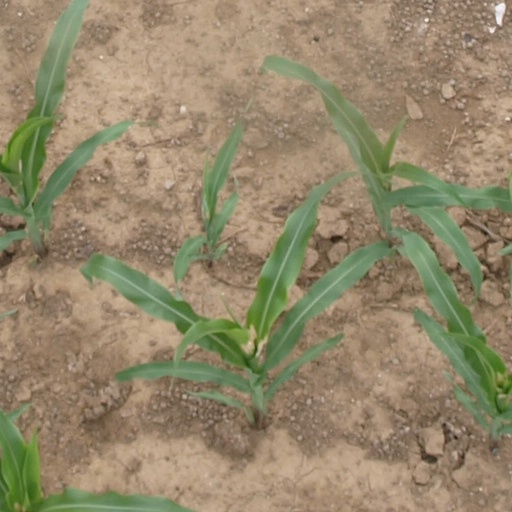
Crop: maize; corn